List of people from Louisiana

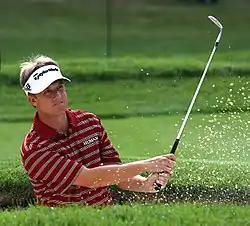
David Toms

Mel Ott (1909–1958), Hall of Fame baseball player